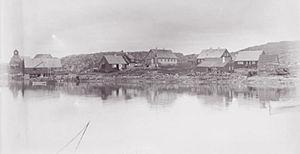
Narsarmijit est une localité groenlandaise de la commune de Kujalleq, située près de Nanortalik, au sud du Groenland, à environ 50 km du Cap Farvel. Il recensait 62 habitants en 2019.